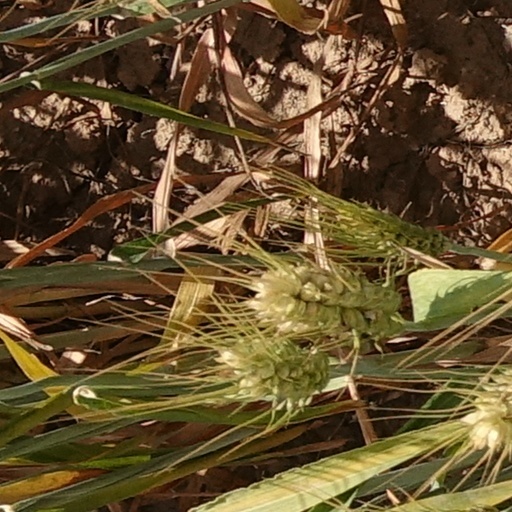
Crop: wheat